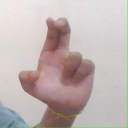
अक्षर: आ